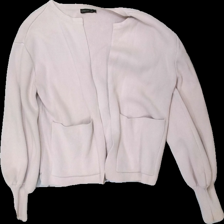
View: front
Type: Cardigan
Category: Ladies
Brand: Not in the list
Brand text on label: stockh lm
Colors: Pink
Material: 100% bomull
Cut: C-collar
Size: S
Season: All
Stains: Minor
Damage: gult runt krage
Damage location: top center
Damage 2: smuts fläckar
Damage 2 location: bottom right
Damage 3: smuts fläckar
Damage 3 location: bottom left
Price range: <50
Recommended usage: Export
Description: cardigan med fickor